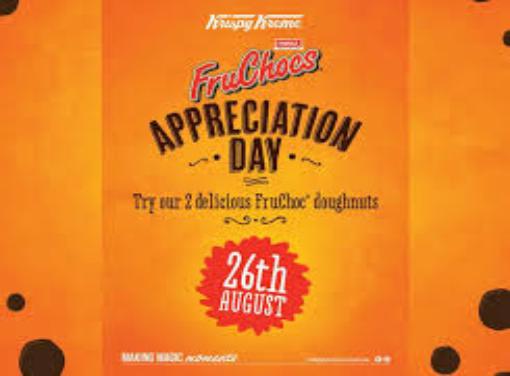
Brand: FruChocs
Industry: Food